Area (architecture)

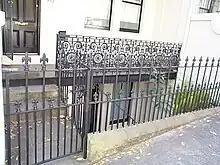
Area railing and steps on a terraced house in Australia

In architecture, an area (areaway in North America) is an excavated, subterranean space around the walls of a building, designed to admit light into a basement. Also called a lightwell, it often provides access to the house and a store-room/service cupboard for tradesmen, such as a coal store vault under the pavement.